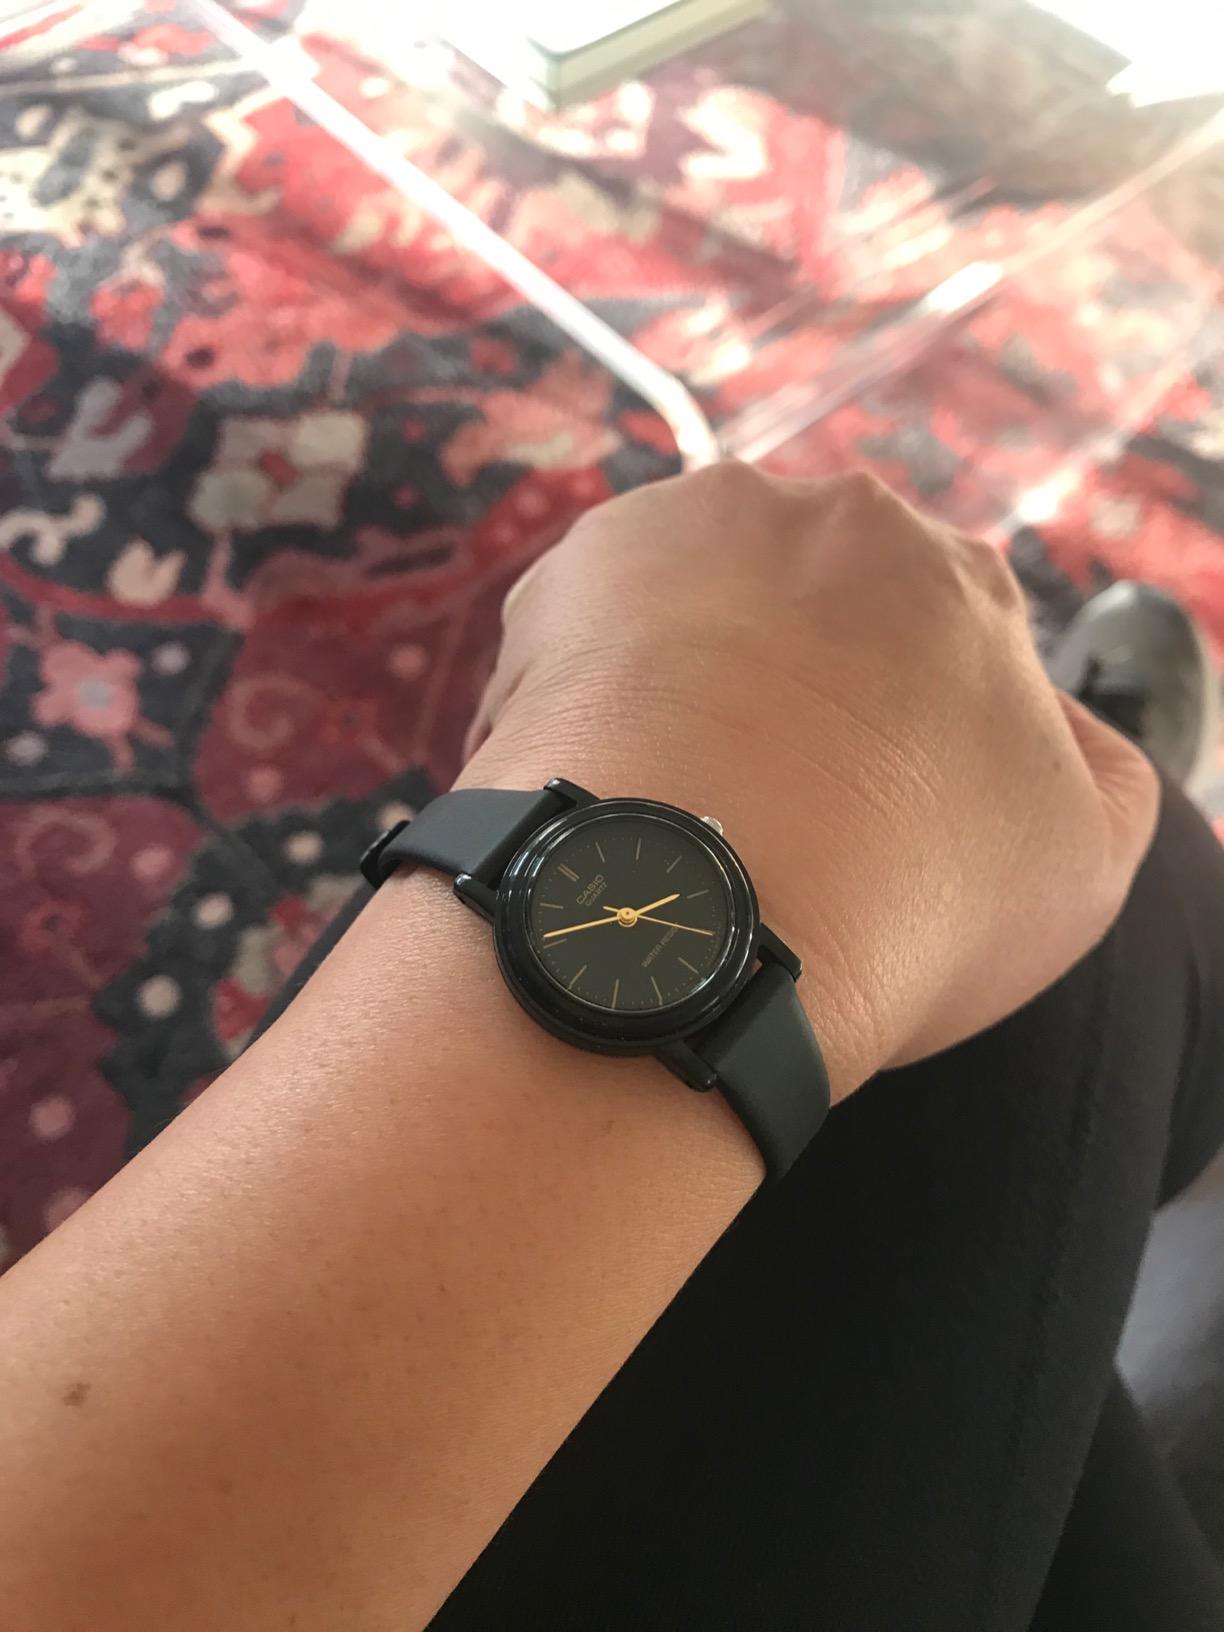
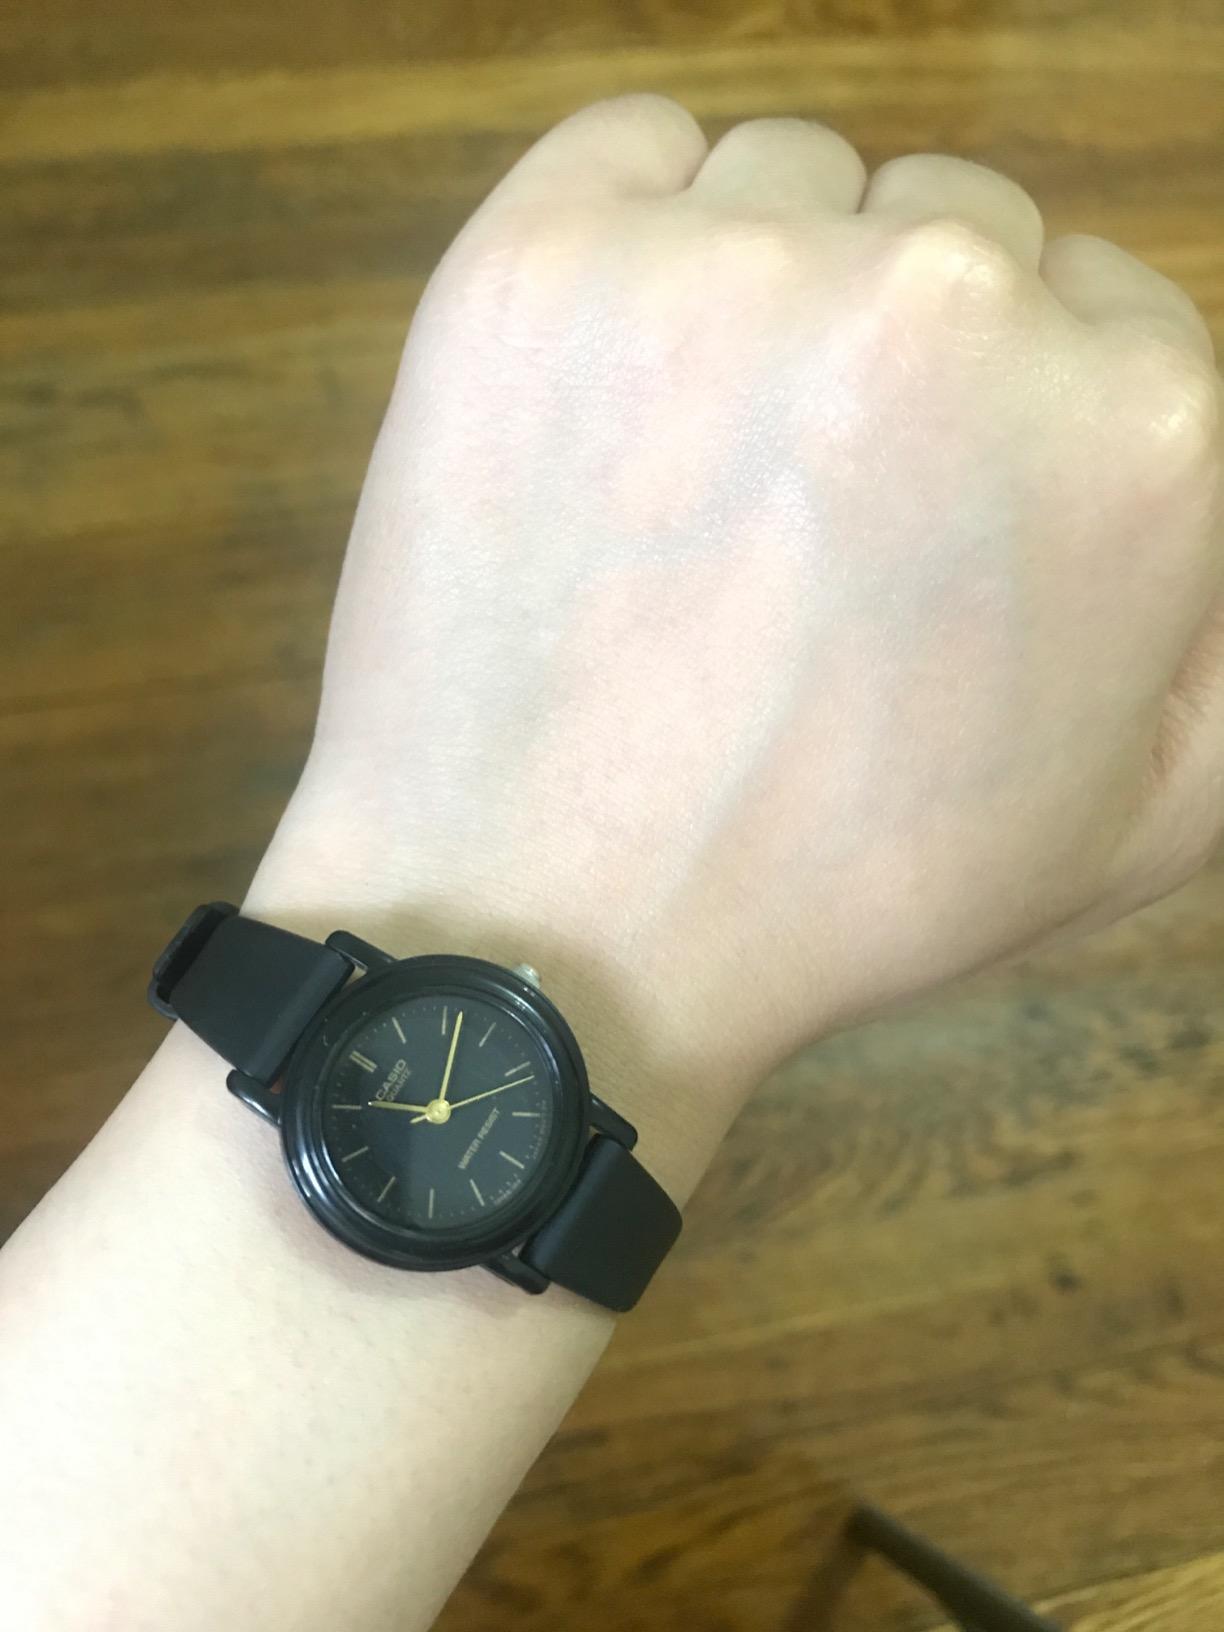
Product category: accessories_watch
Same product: yes